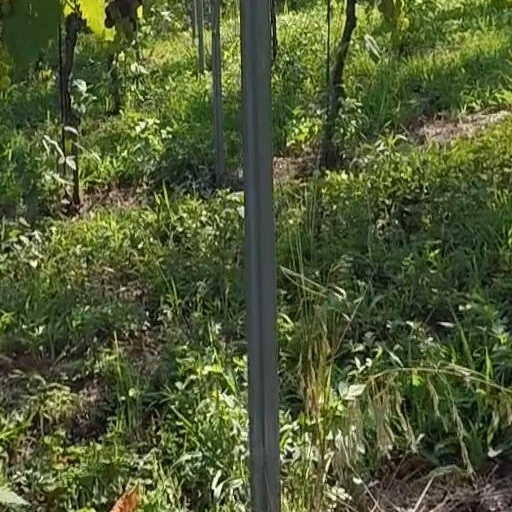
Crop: grape